Armenia–United States relations

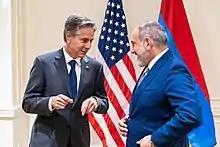
Armenian Prime Minister Nikol Pashinyan (right) with US Secretary of State Antony Blinken in September 2022

On 3 September 2023, during an interview, Armenian prime minister Nikol Pashinyan stated that it was a strategic mistake for Armenia to solely rely on Russia to guarantee its security. Pashinyan confirmed that Armenia is trying to diversify its security arrangements, most notably with the European Union and the United States.